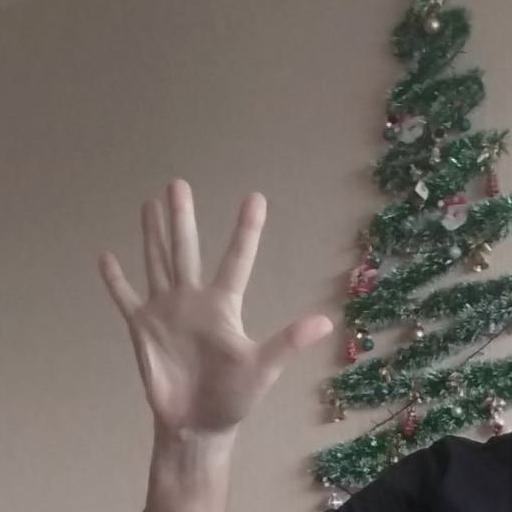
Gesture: palm